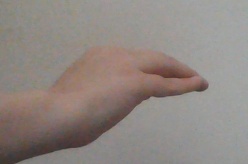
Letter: haa